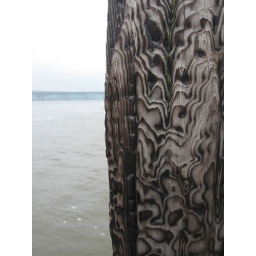
and a train bridge in the distance